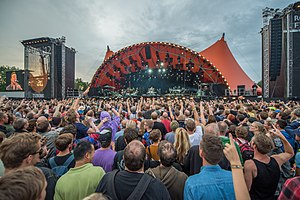
Roskilde Festival
Roskilde Festival er Nordens største samt Europas næststørste festival, hvor der spilles rytmisk musik i mange forskellige genrer. Som på mange andre festivaler er der ikke kun musik, men også events og diverse boder.